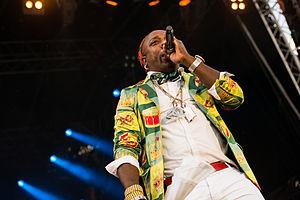
Elephant Man, également connu sous le nom de Energy God et de son vrai nom O'Neil Morgan Hughlin Bryan, est un chanteur de reggae né en Jamaïque le 11 septembre 1975.